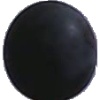
Label: Grape Blue 1